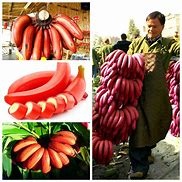
Label: banana